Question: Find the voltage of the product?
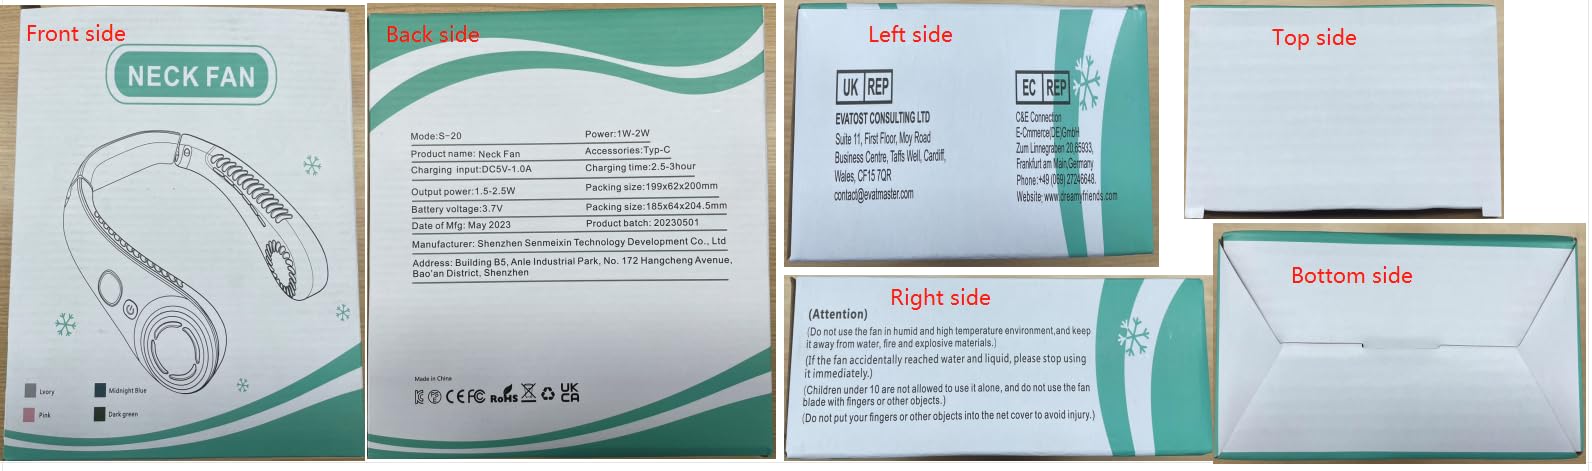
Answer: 3.7 volt